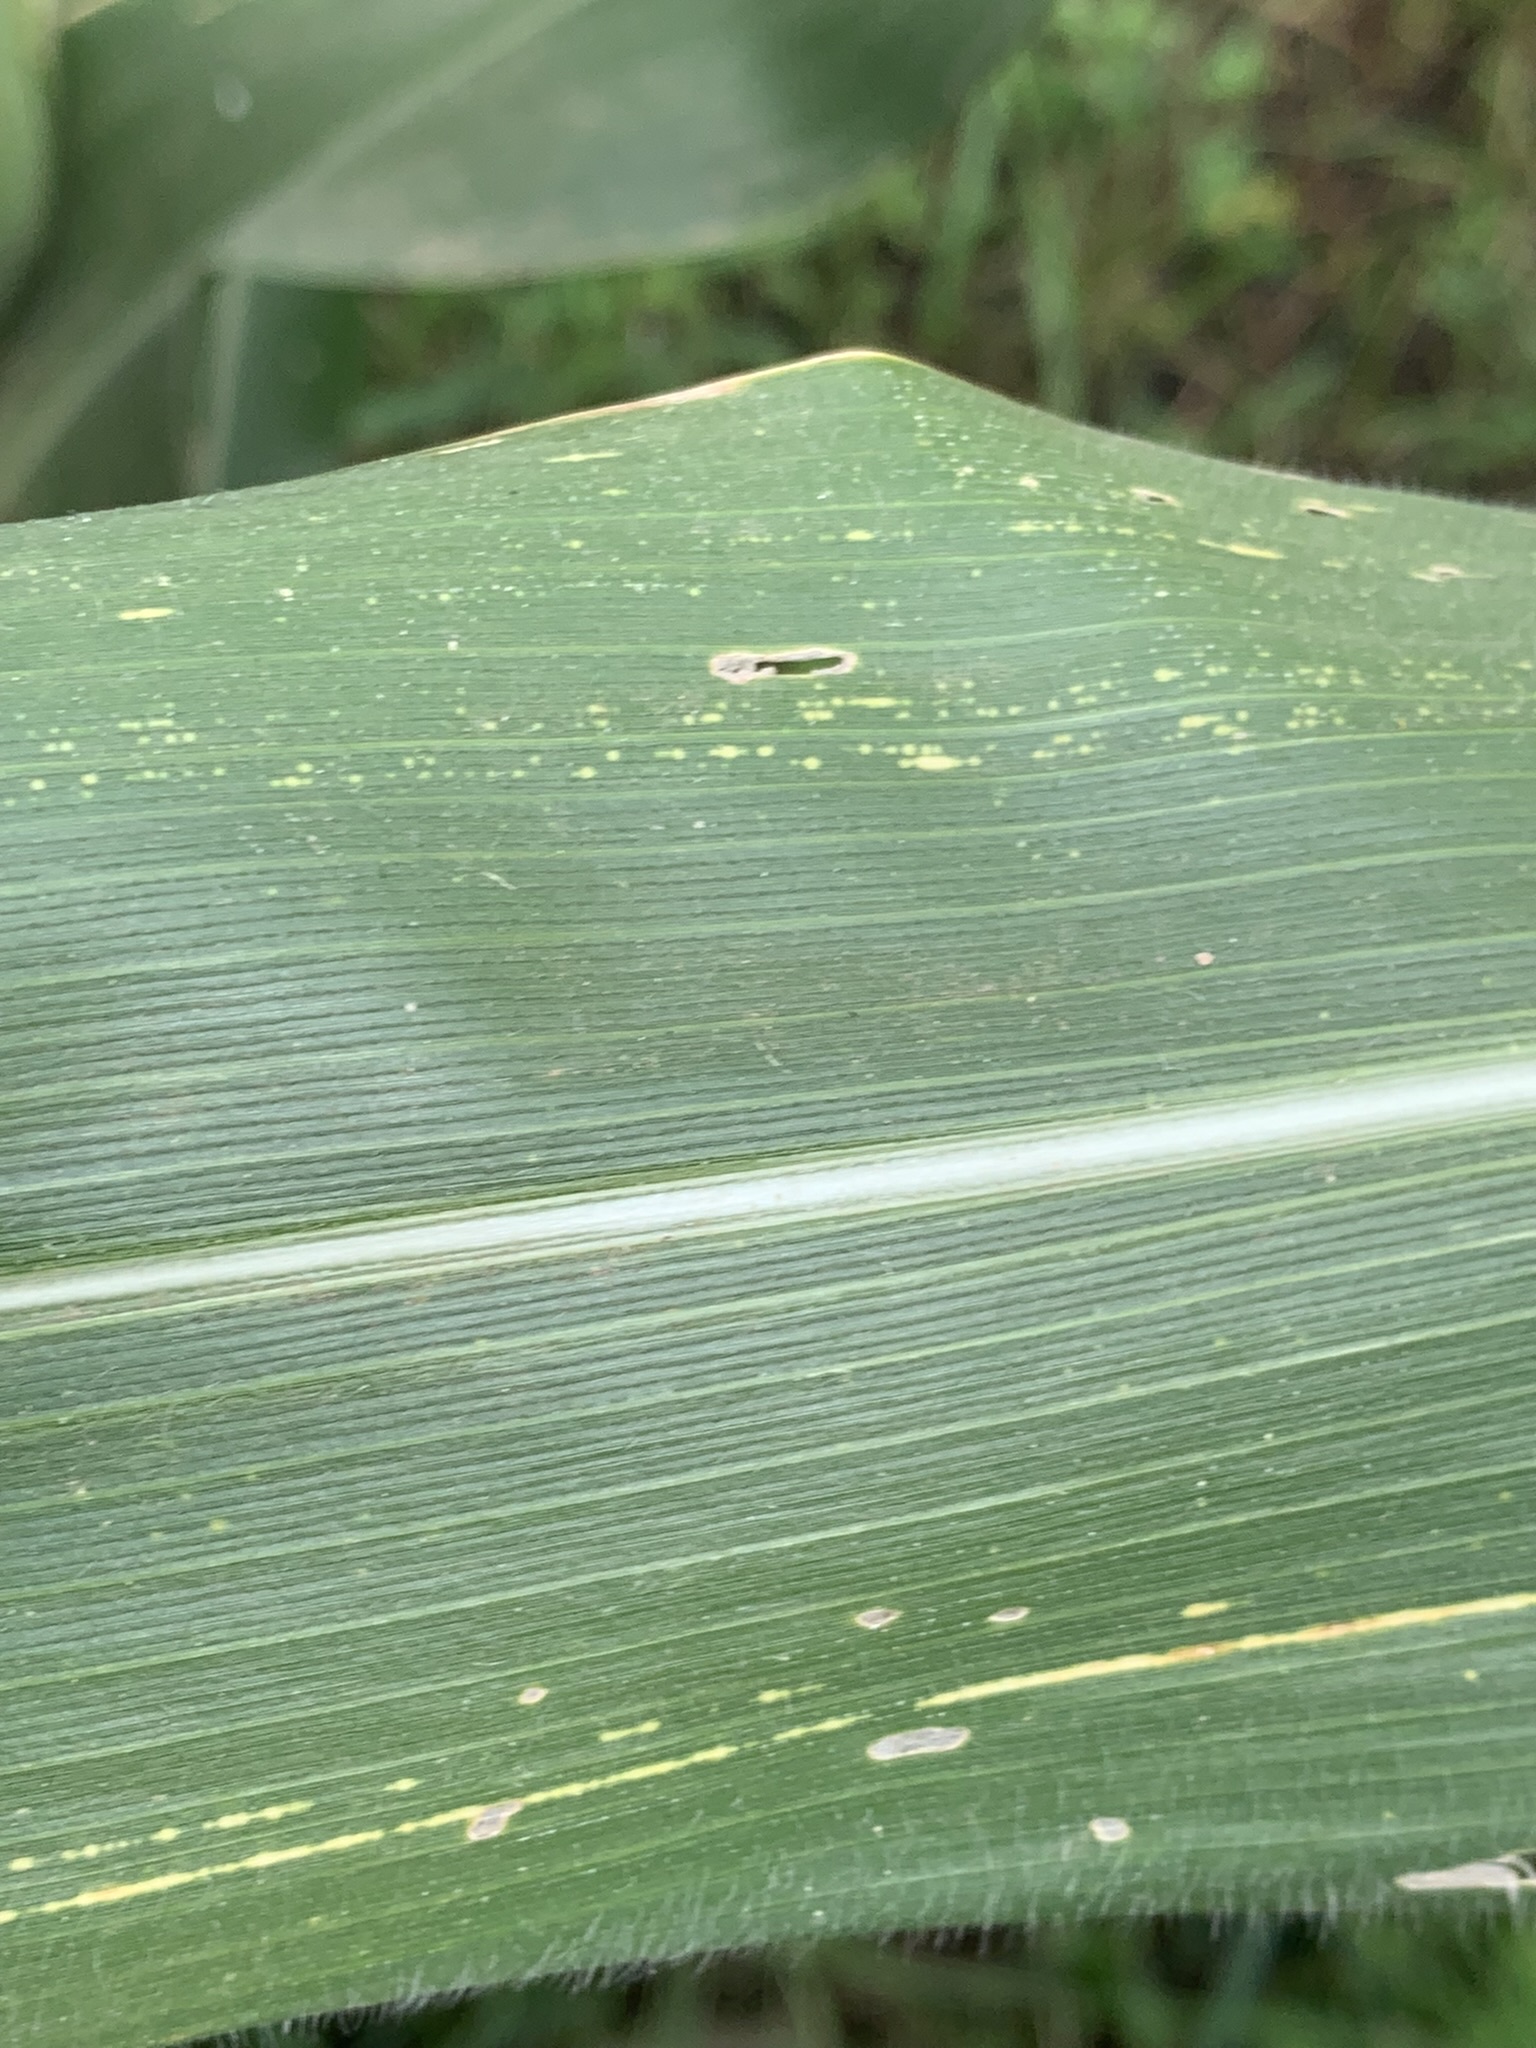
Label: MSV